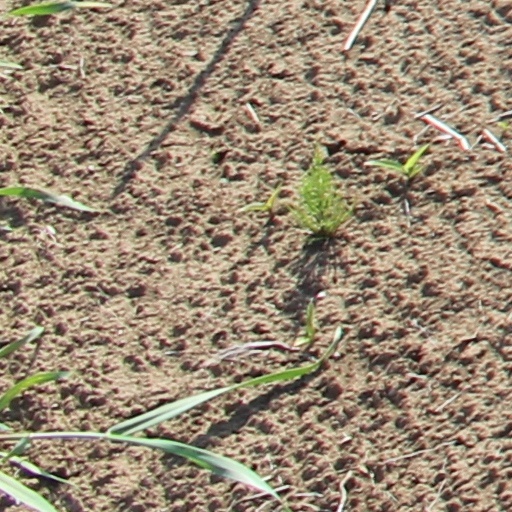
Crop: wheat